Lipari Cathedral

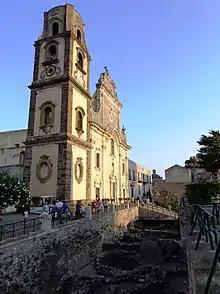
Facade of San Bartolomeo

Lipari Cathedral is a Roman Catholic cathedral in Lipari in the Province of Messina, Sicily, dedicated to Saint Bartholomew. Formerly the episcopal seat of the diocese of Lipari, it has been since 1986 a co-cathedral in the Archdiocese of Messina-Lipari-Santa Lucia del Mela.